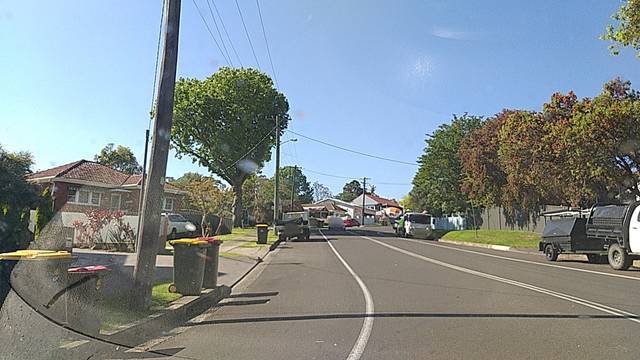
Region: Australia
Coordinates: -34.437, 150.869